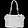
Label: Bag